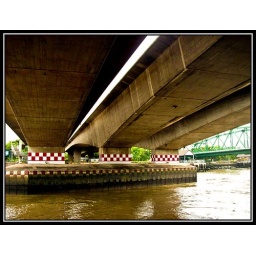
Shot taken while our boat passed under this particular bridge